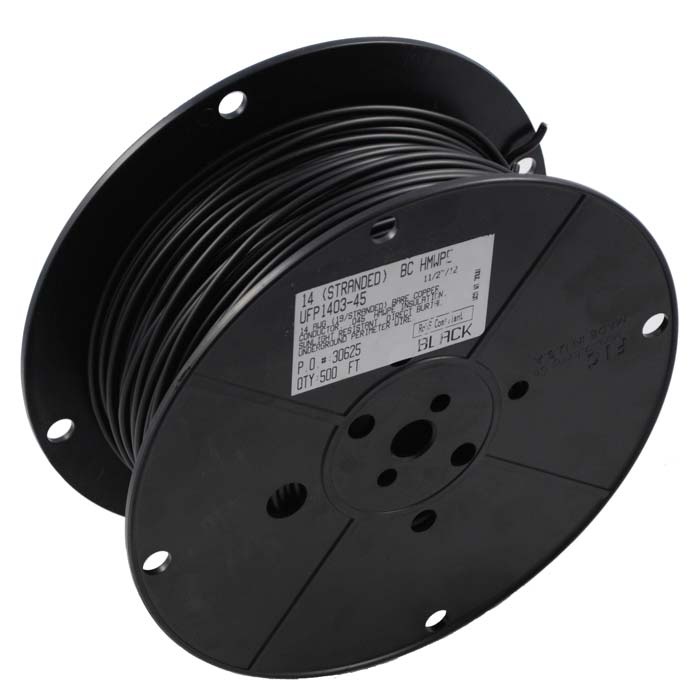
PSUSA 500′ Boundary Wire 14 Gauge Solid Core
500' Boundary Wire 14 Gauge Solid Core Features: 14 gauge wire Solid core wire UV protected Wire is approved for in-ground burial 500 foot spool
Brand: PSUSA
Category: Animals & Pet Supplies > Pet Supplies > Pet Containment Systems